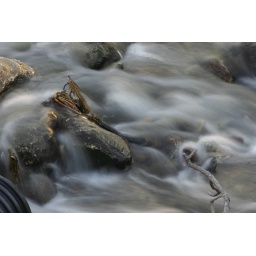
water over rocks